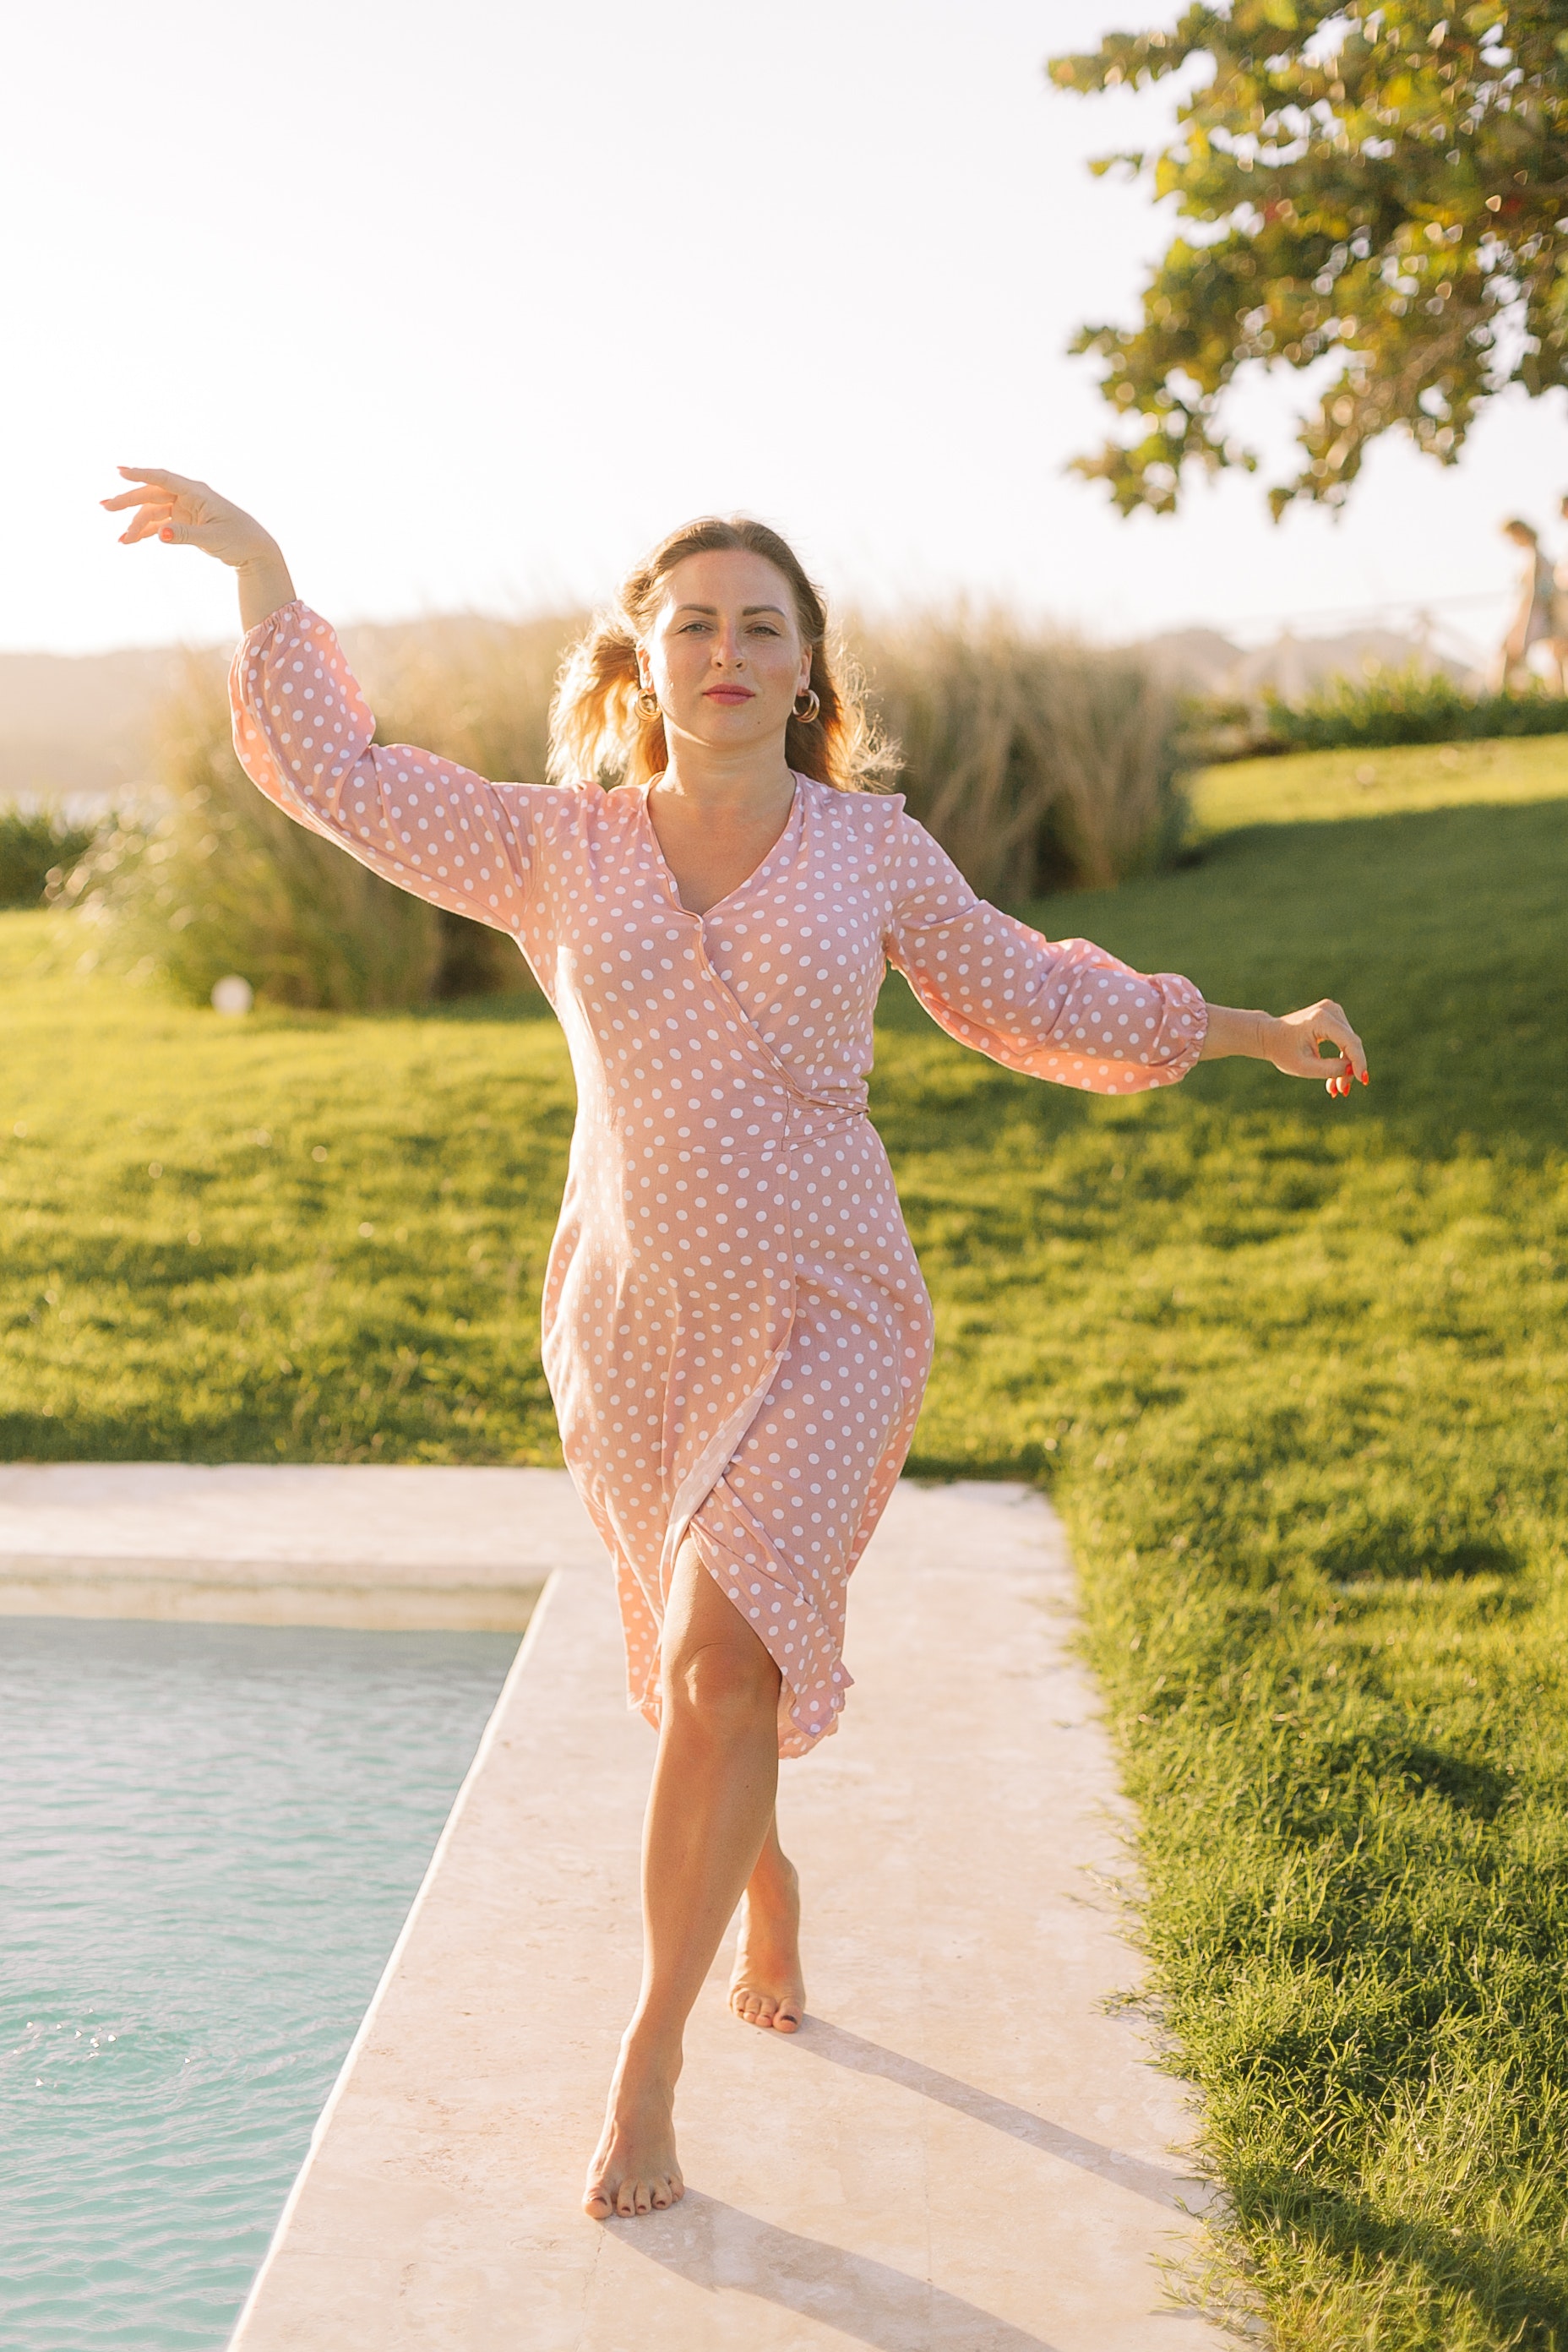
woman, joint, sky, hand, water, arm, shoulder, plant, People in nature, human body, happy, neck, flash photography, sleeve, standing, sunlight, waist, gesture, fun, grass, leisure, morning, tree, recreation, street fashion, human leg, grassland, blond, event, barefoot, pattern, spring, landscape, formal wear, stock photography, vacation, child, backlighting, reflection, portrait photography, photo shoot